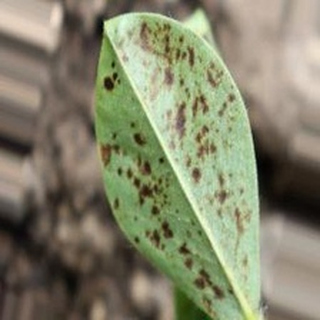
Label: groundnut_rust